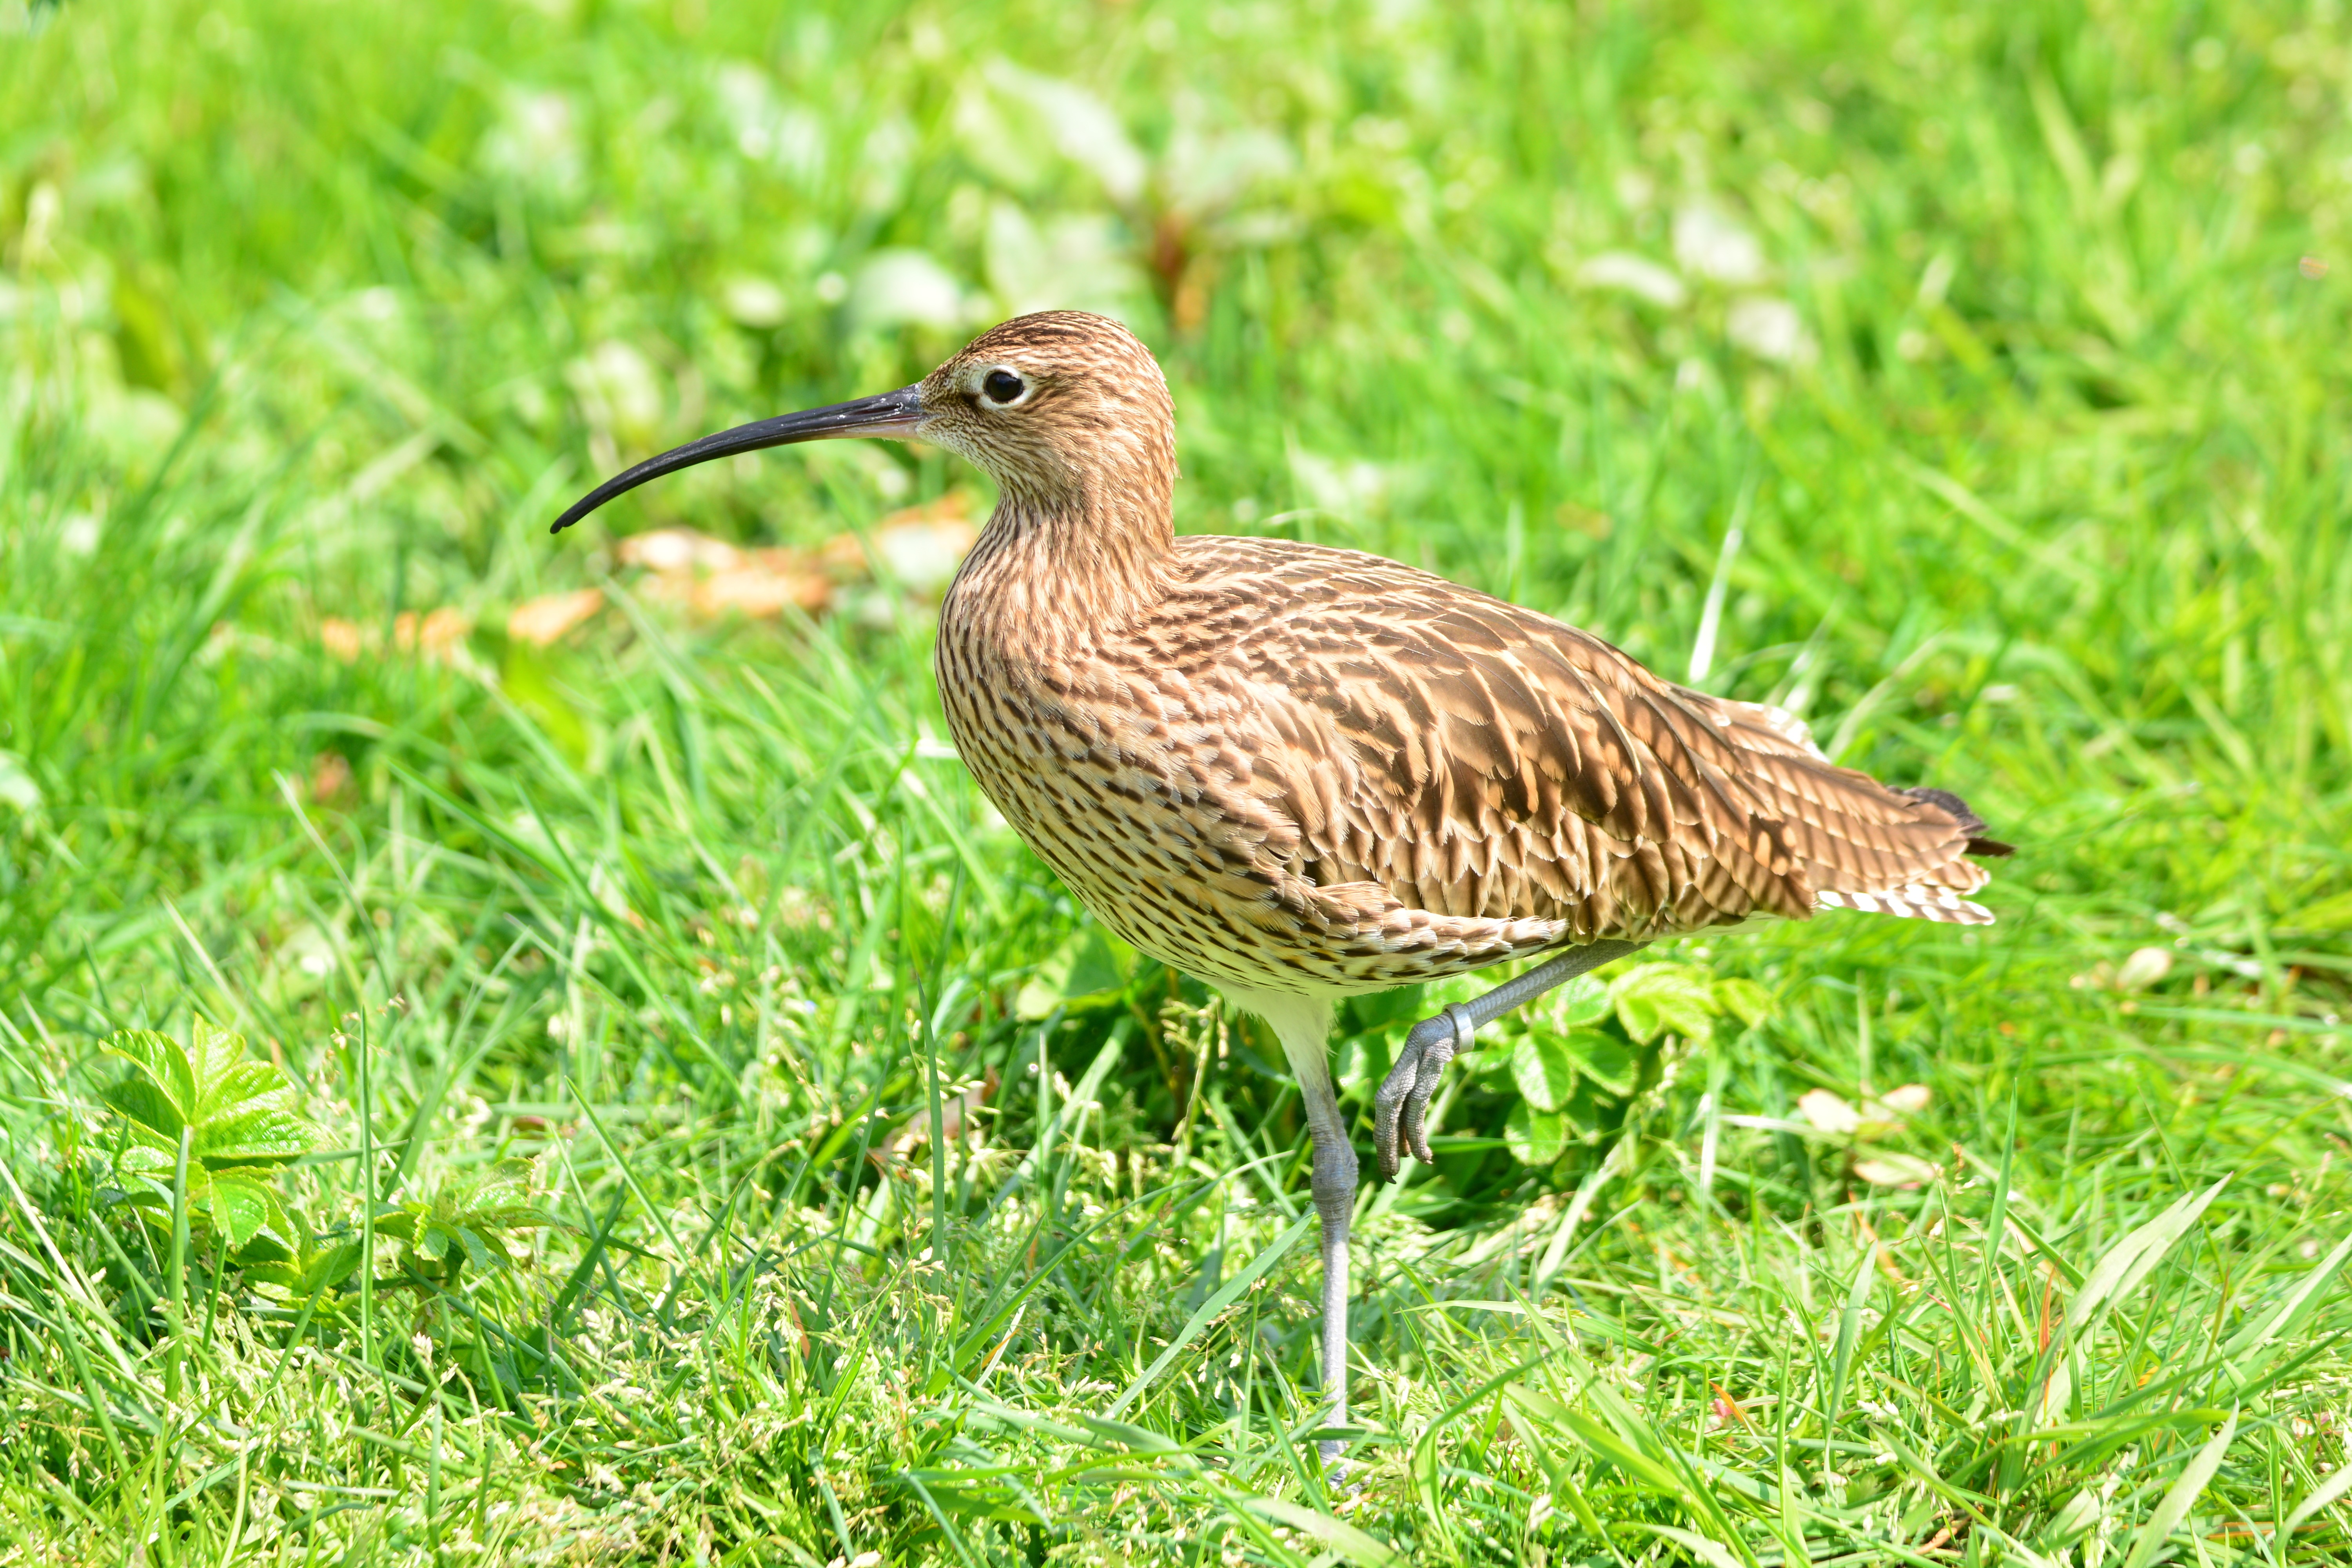
grass, bird, prairie, animal, wildlife, beak, fauna, poultry, vertebrate, bill, water bird, animal world, snipe, shorebird